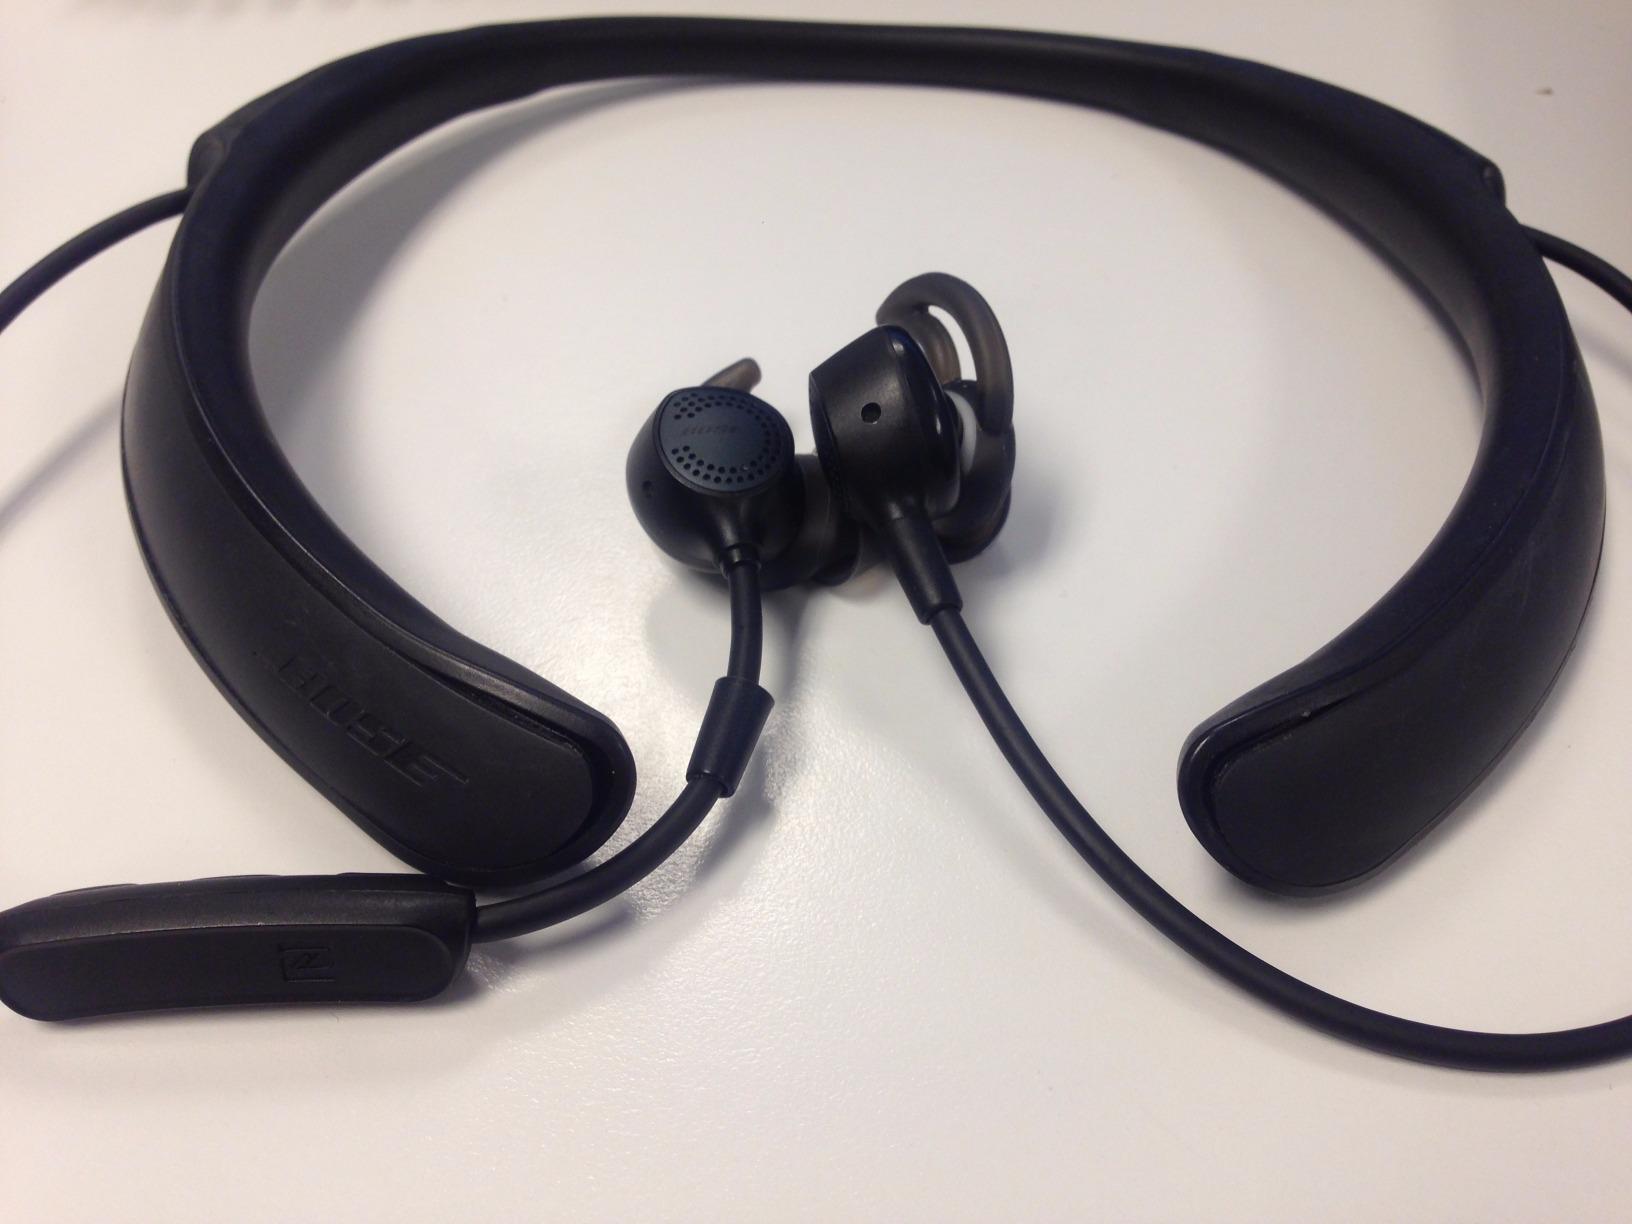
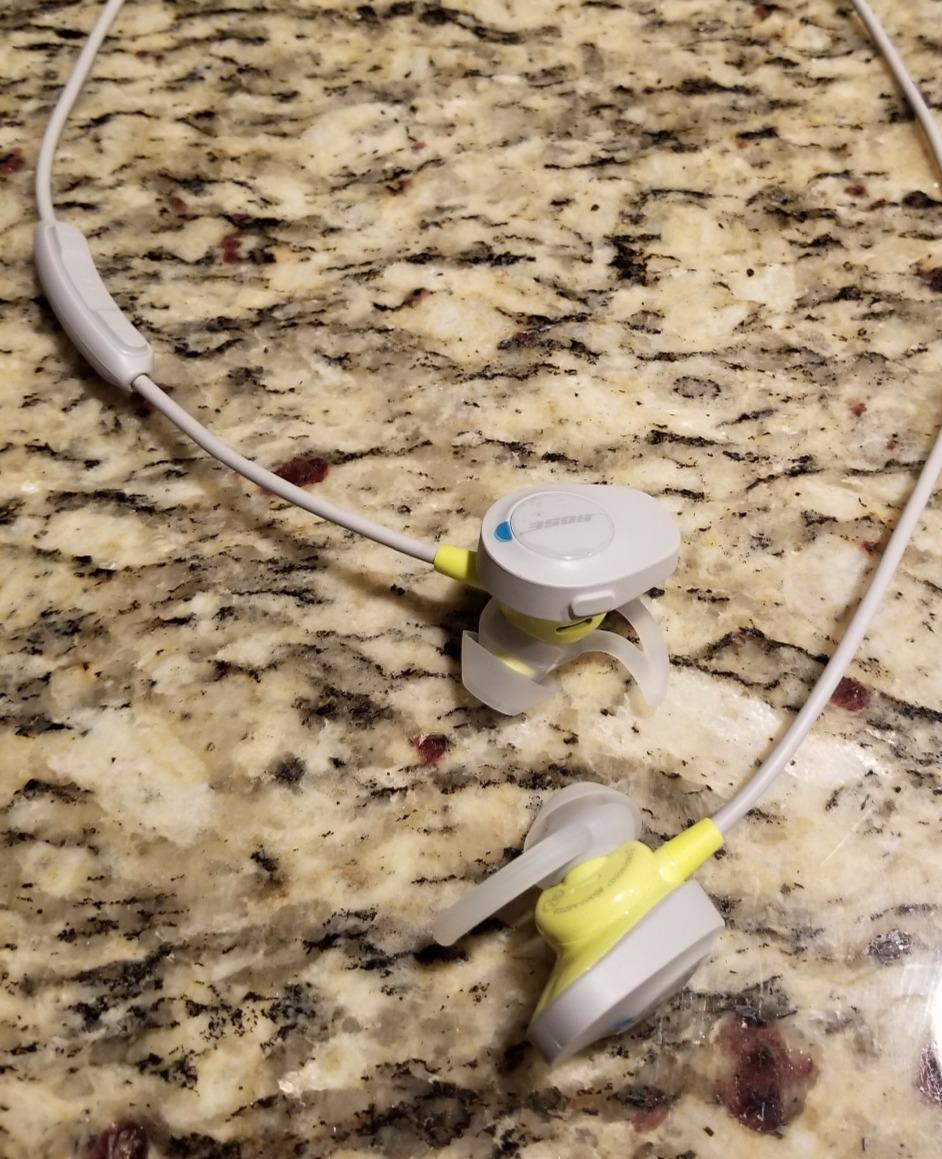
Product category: headphones
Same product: no